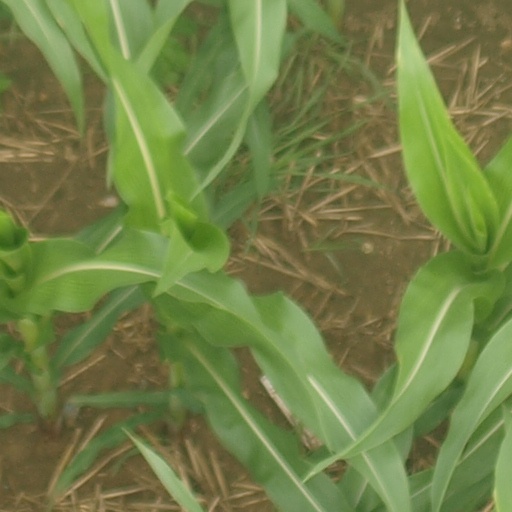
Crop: maize; corn